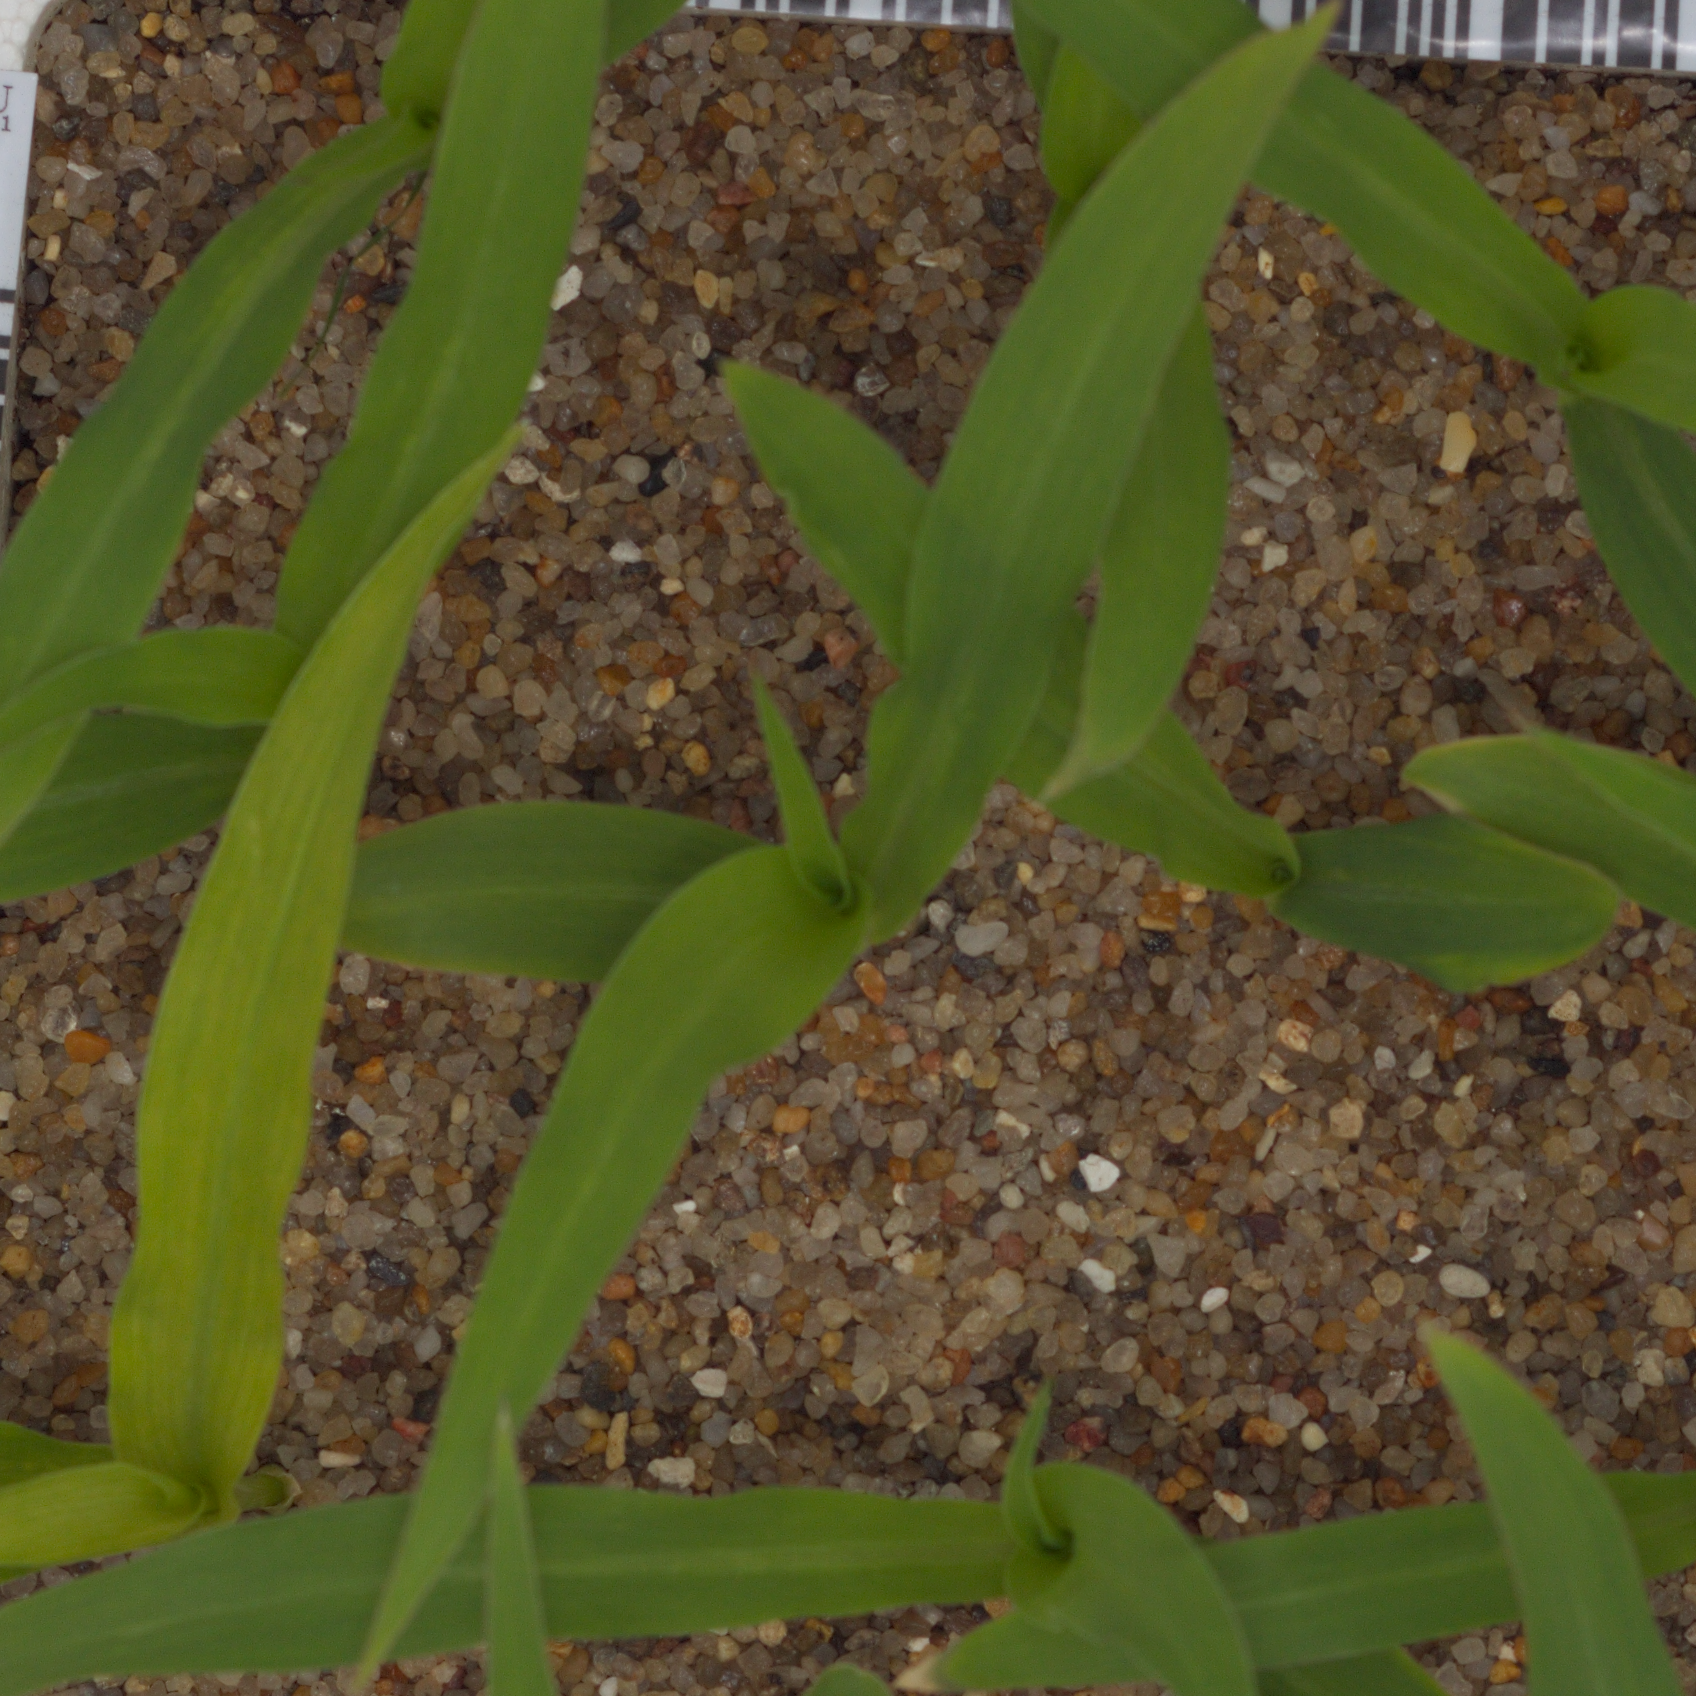
Label: maize